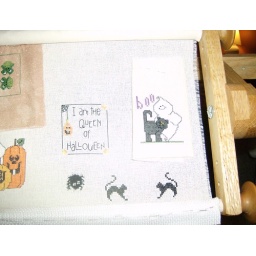
Helg'a spider and Queen of Halloween. SanMan boo and pumpkins. Whispered by the Wind black cats